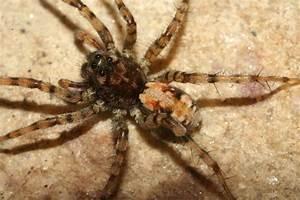
spider